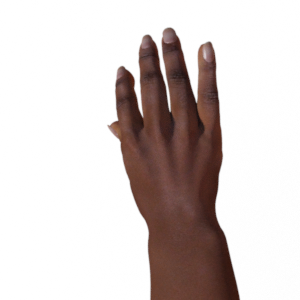
Label: paper